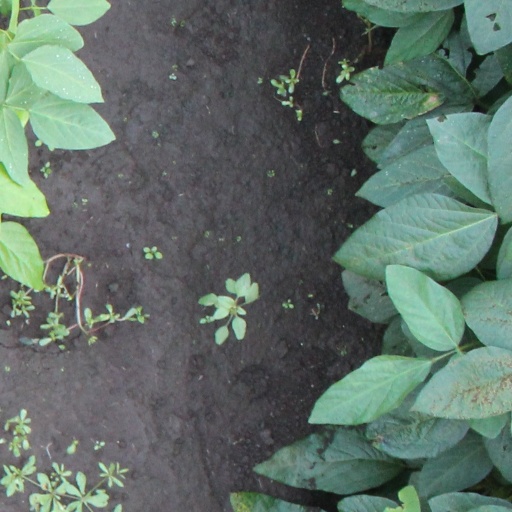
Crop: soybean